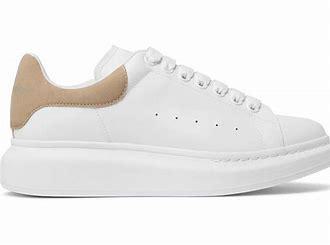
Brand: alexander
Model: mcqueen Oversized